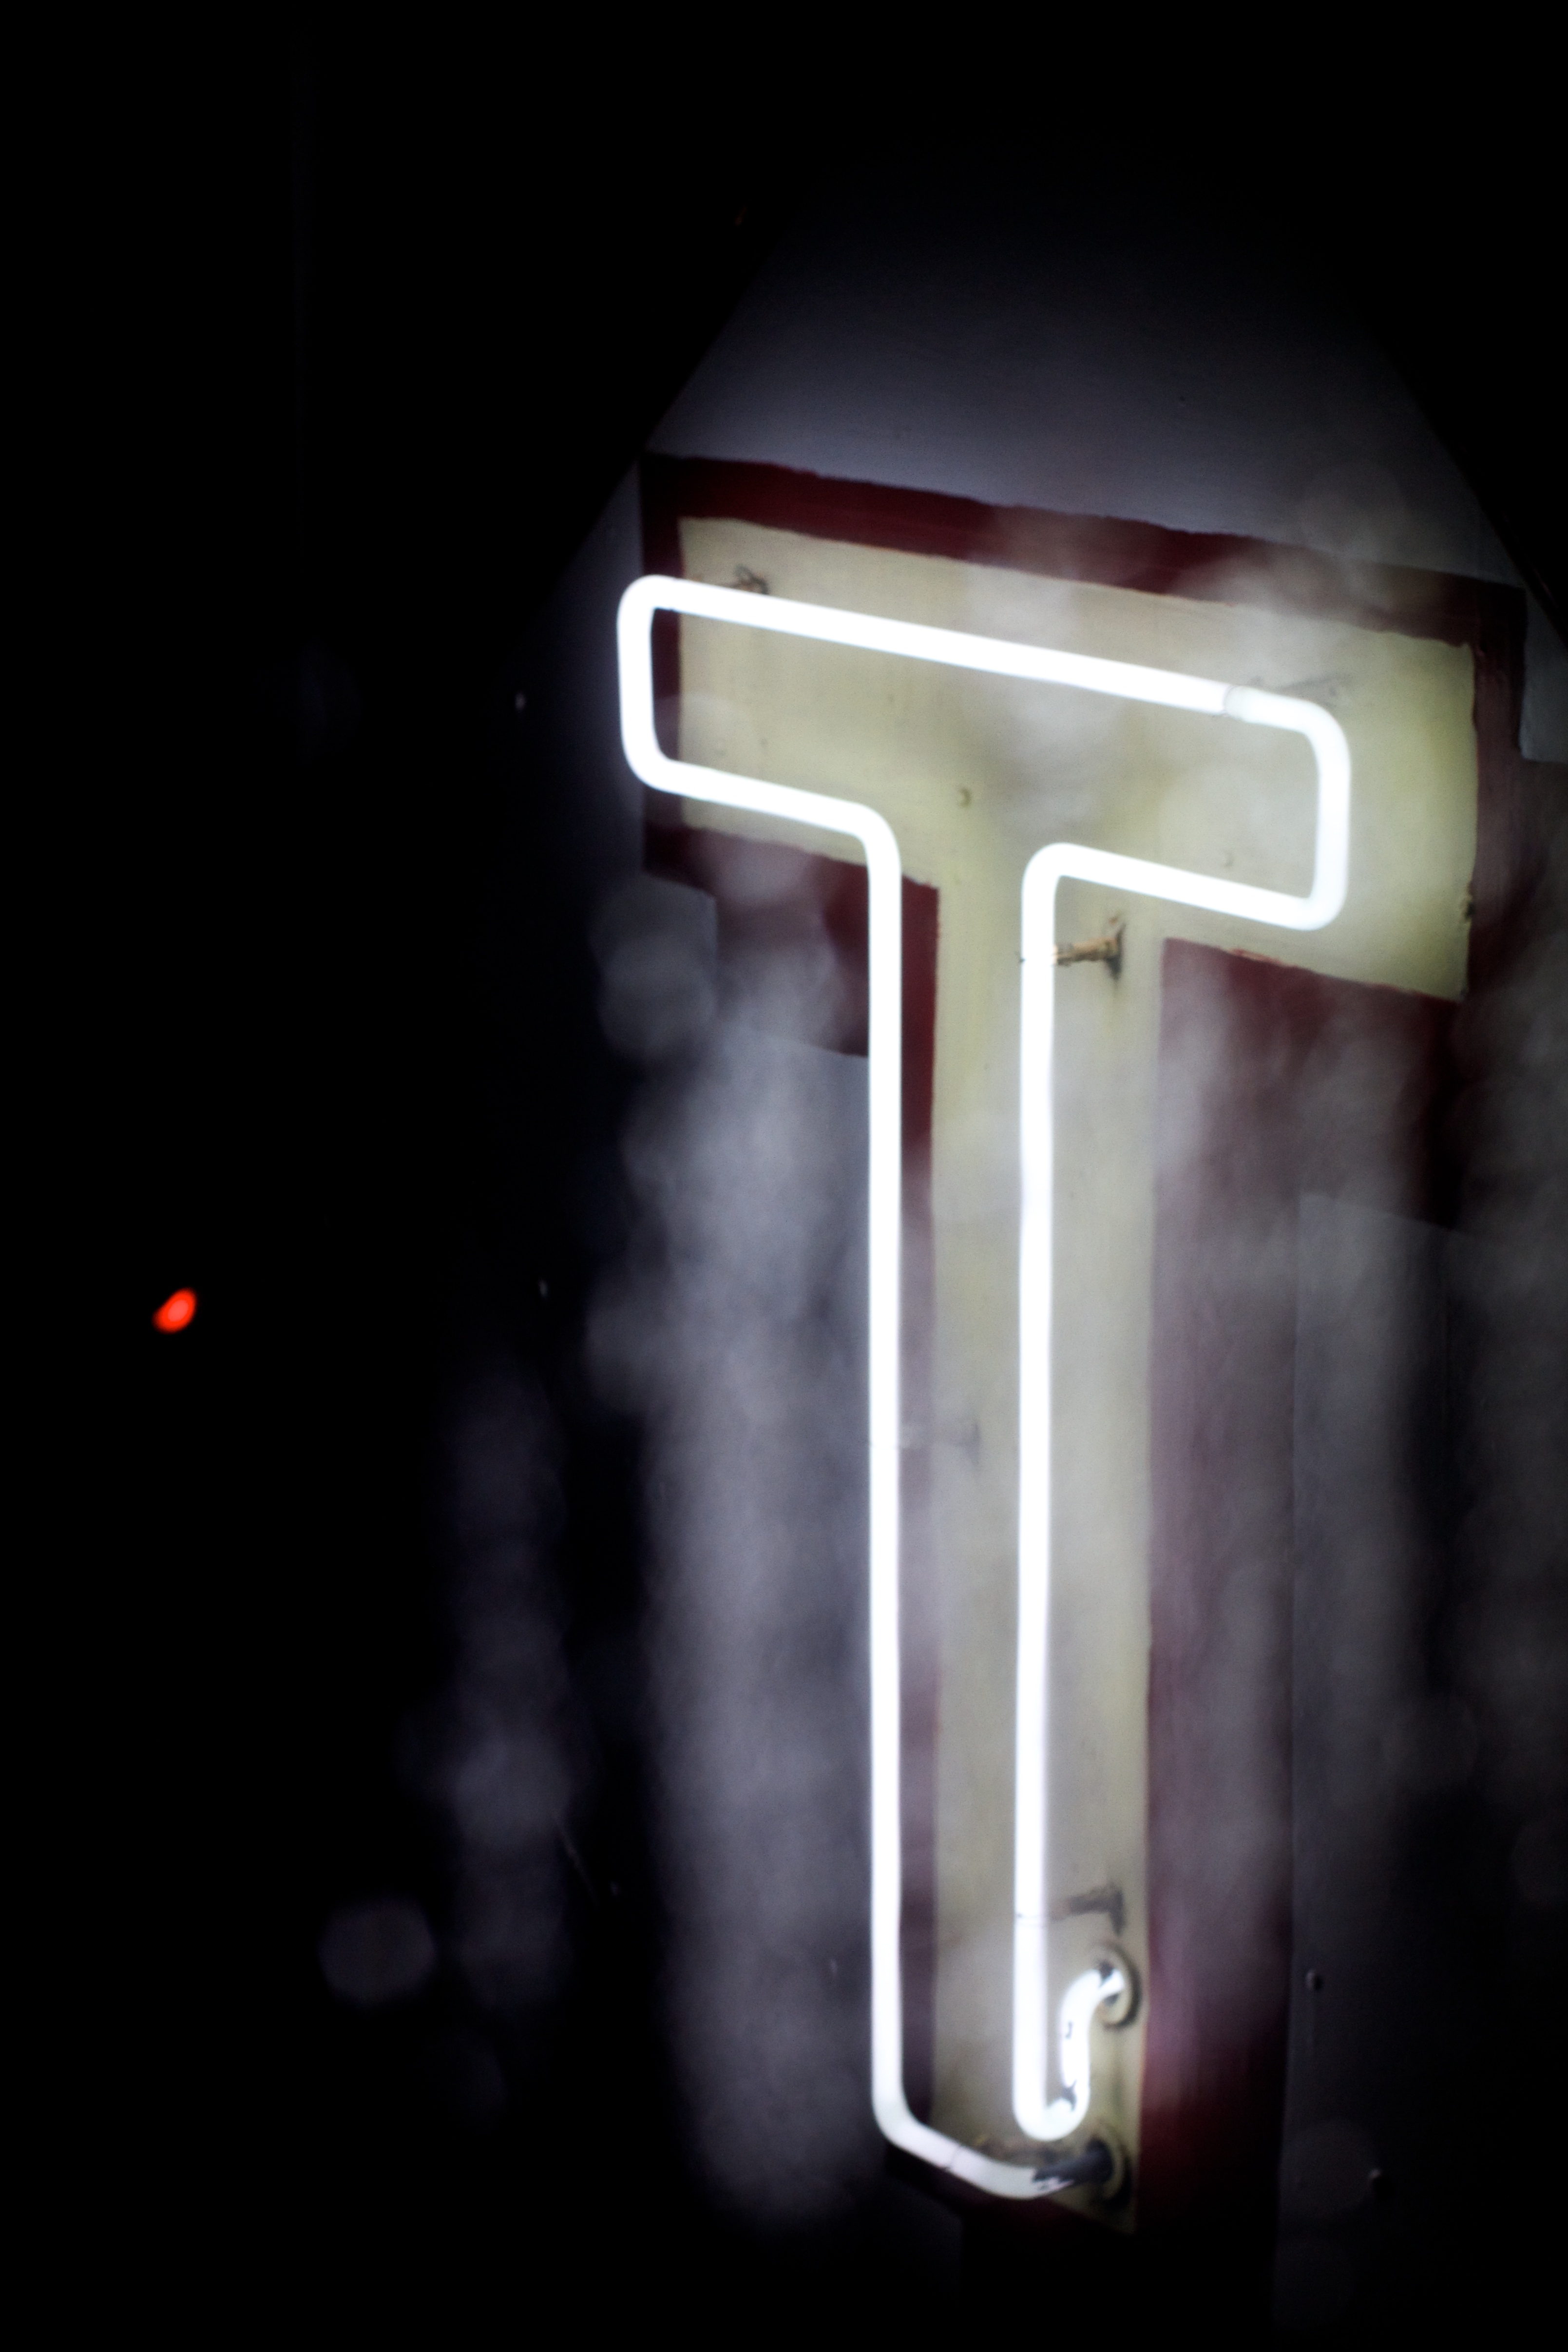
number, symbol, lighting, font